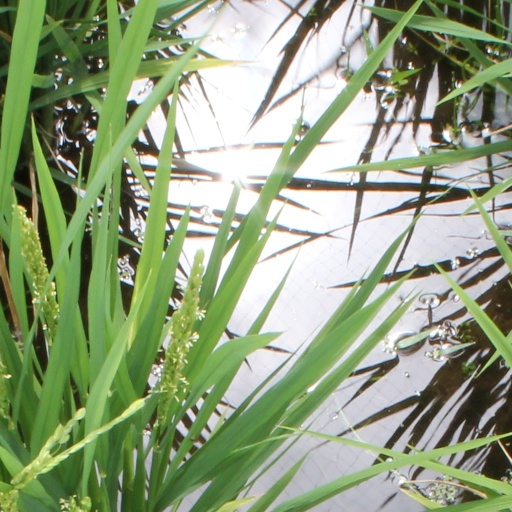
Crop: rice